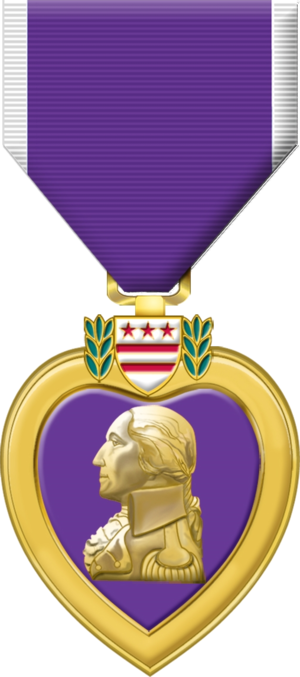
Les décorations interarmées américaines sont des récompenses et des décorations qui sont attribuées par les forces armées des États-Unis aux membres de ses cinq branches. Ces médailles sont considérées comme « inter service » et attribuées selon les mêmes critères pour les différentes composantes de l'armée.
La Purple Heart est une médaille militaire américaine, décernée au nom du président des États-Unis, accordée aux soldats blessés ou tués au service de l'armée après le 5 avril 1917.